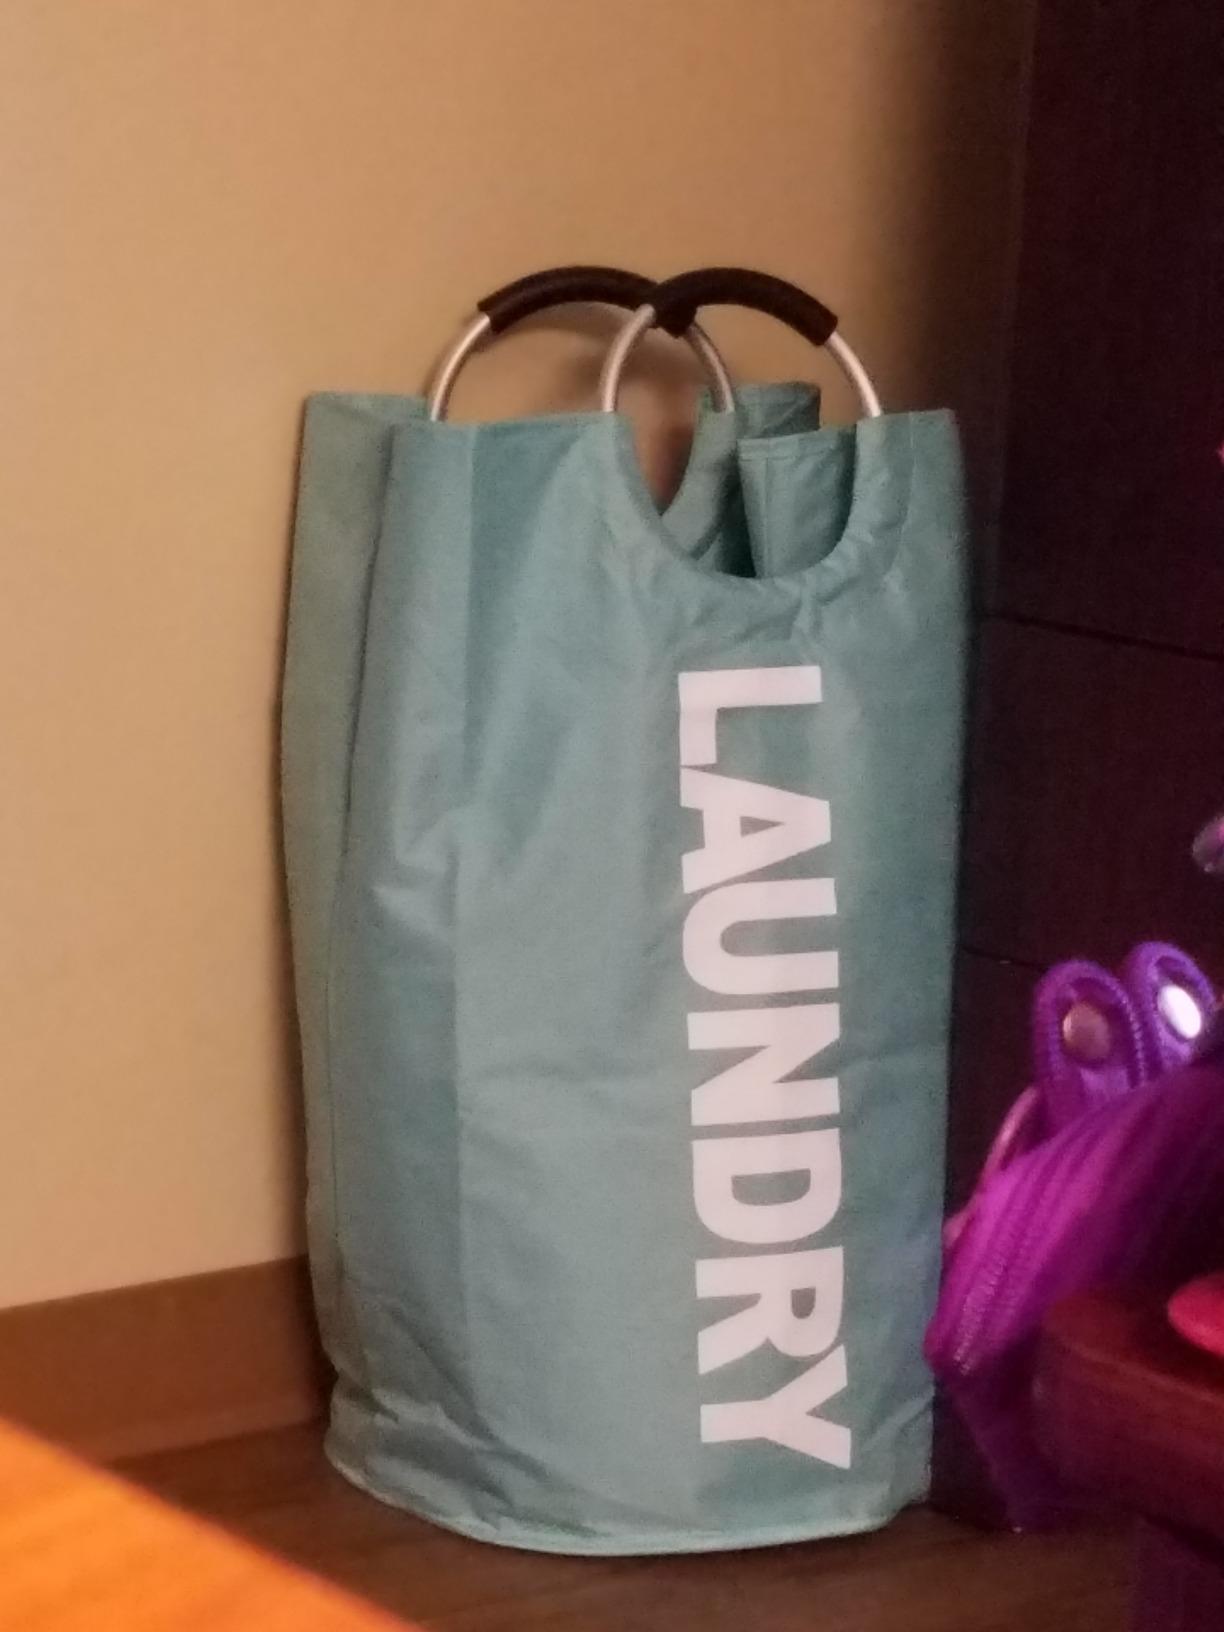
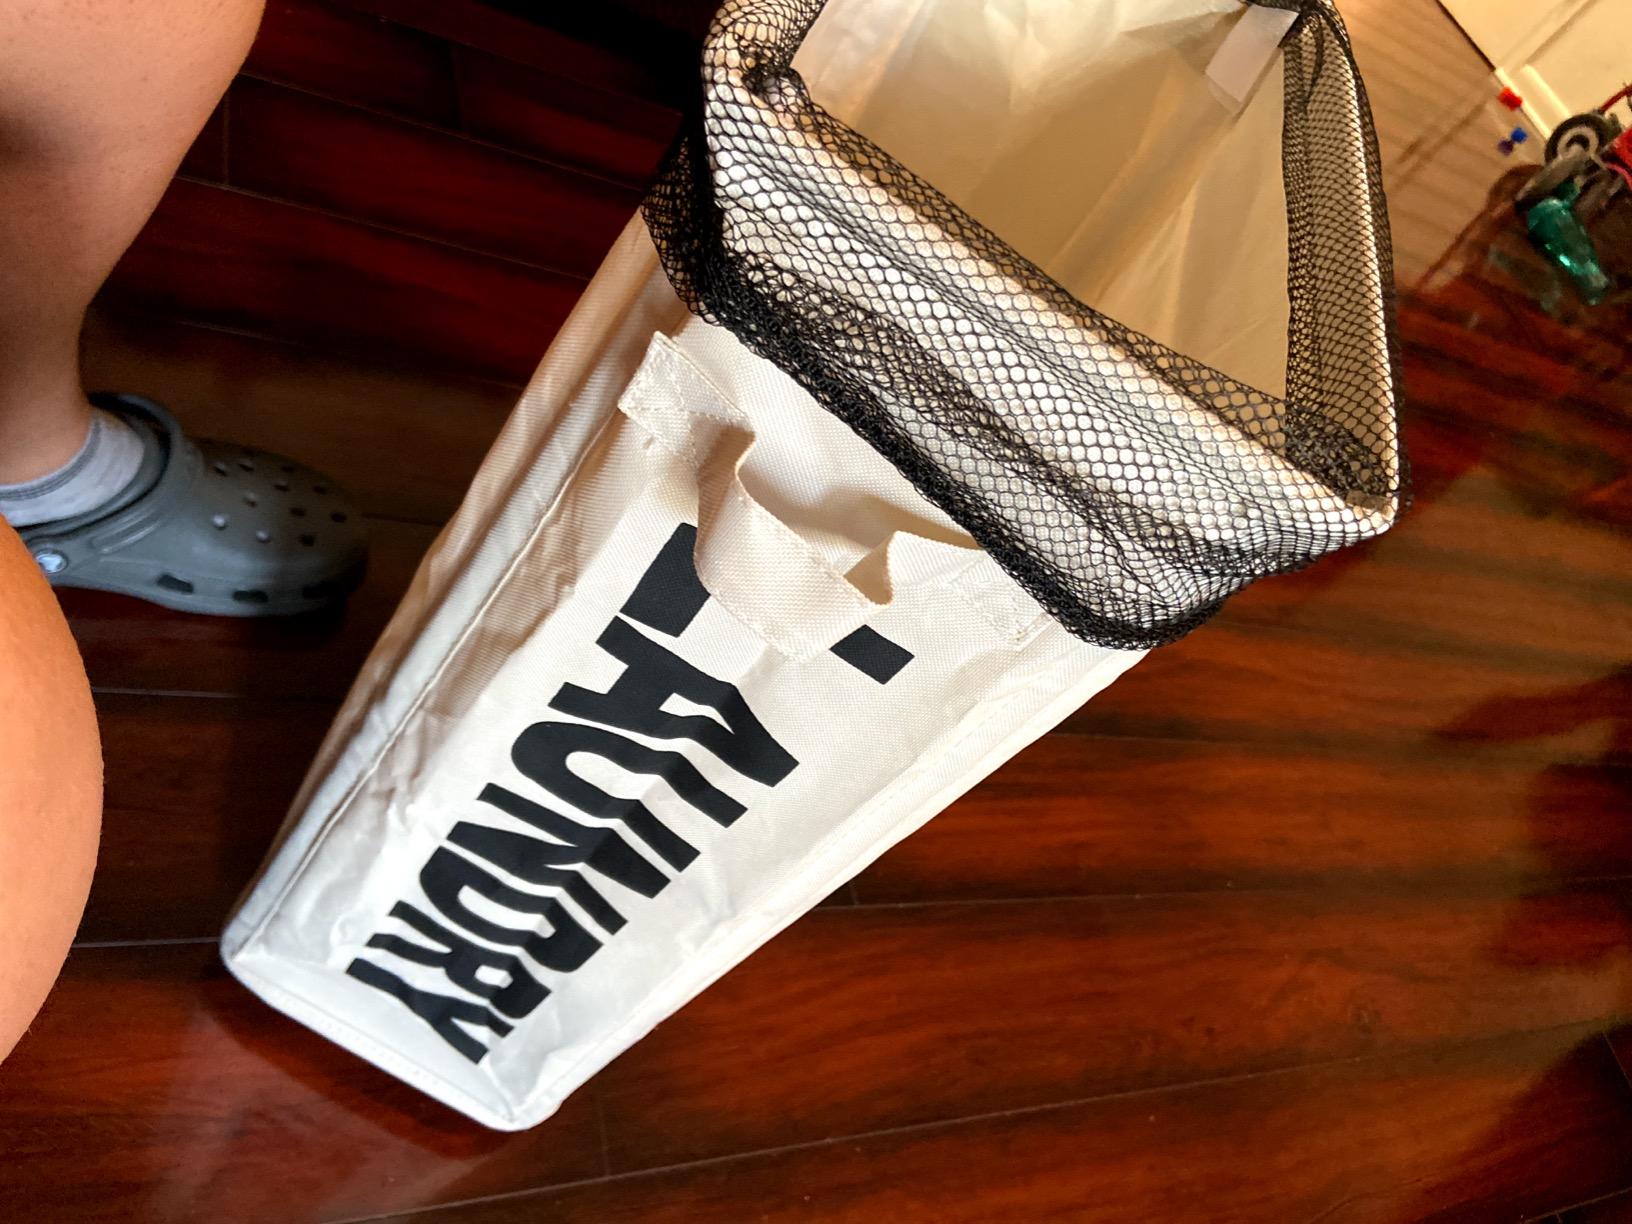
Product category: items_hamper
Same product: no